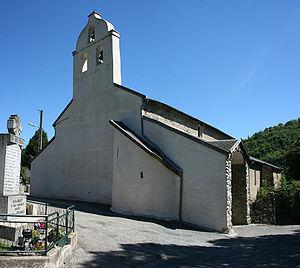
L'église du village de Gourbit en Ariège
Églises possédant un clocher-mur, ou clocher à peigne, clocher-arcade ou campenard.
Gourbit est une commune française, située dans le département de l'Ariège en région Occitanie.